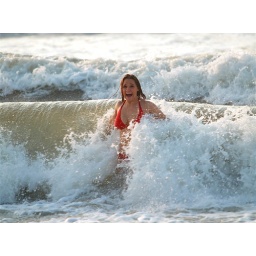
Cory standing in the ocean getting hit with a wave